Kotoshiba Station

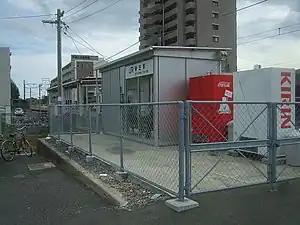
Kotoshiba Station in 2020

is a passenger railway station located in the city of Ube, Yamaguchi Prefecture, Japan. It is operated by the West Japan Railway Company (JR West).